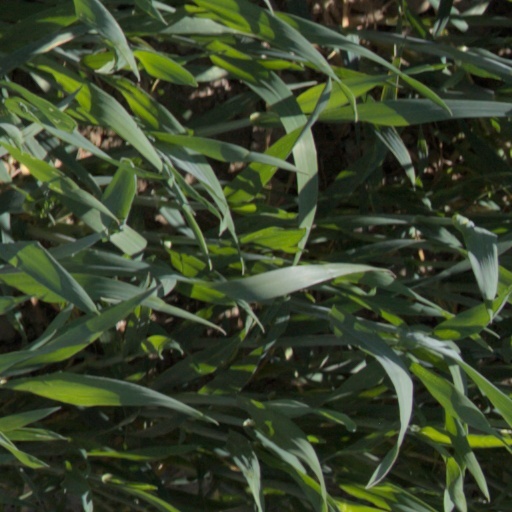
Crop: wheat